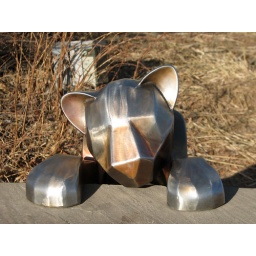
A cute welcome by a lion cub